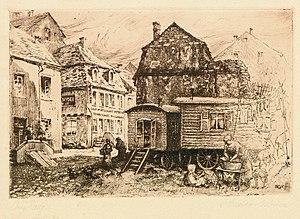
Trèves est une ville et un arrondissement d'Allemagne, dans le Land de Rhénanie-Palatinat. La ville est située sur la Moselle. En 2015, elle comptait 114 914 habitants.